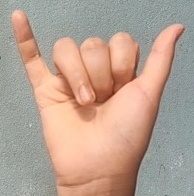
ASL sign: Y